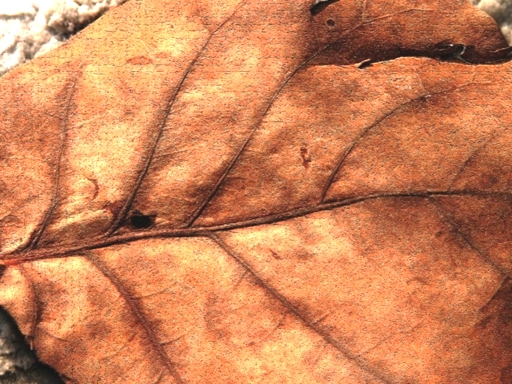
Material: foliage